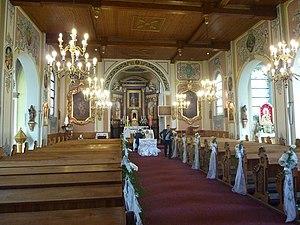
Witkowo est une ville polonaise du powiat de Gniezno de la voïvodie de Grande-Pologne dans le centre-ouest de la Pologne.